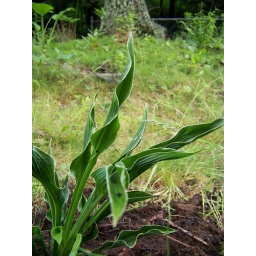
planted above the rock wall